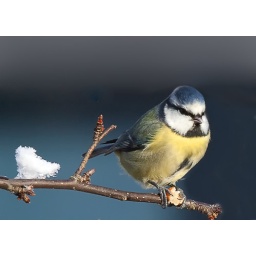
This is part of a series of 7 photos taken by Dana today while walking our dog